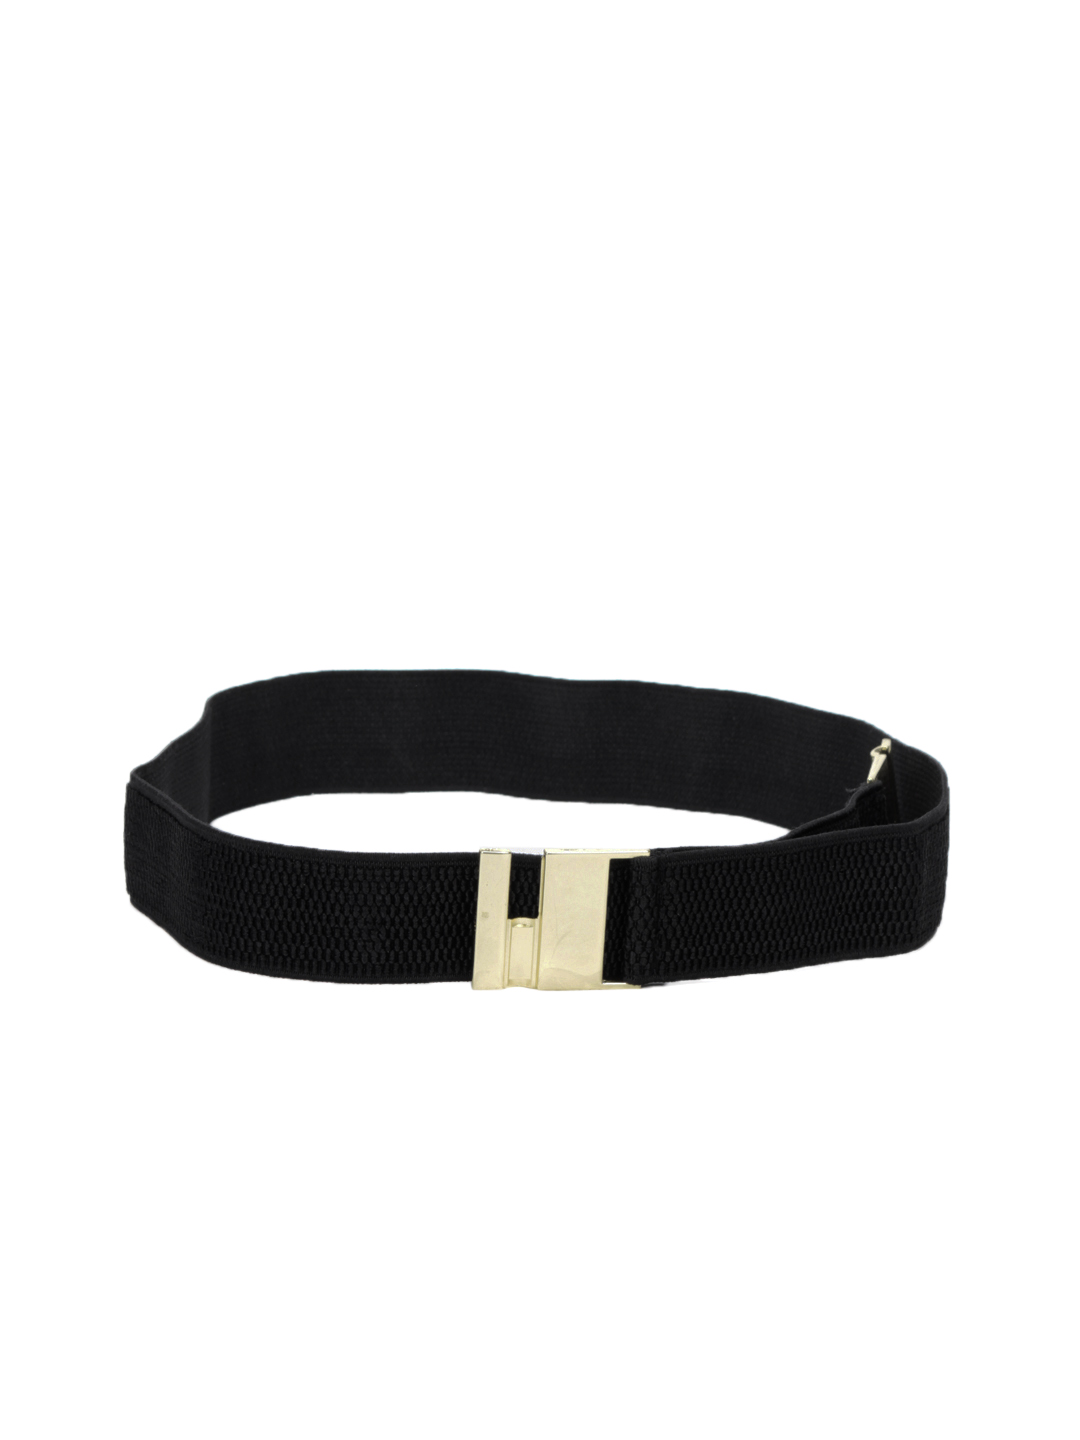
Lino Perros Women Black Belt
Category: Accessories / Belts / Belts
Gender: Women
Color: Black
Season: Winter 2015
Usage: Casual